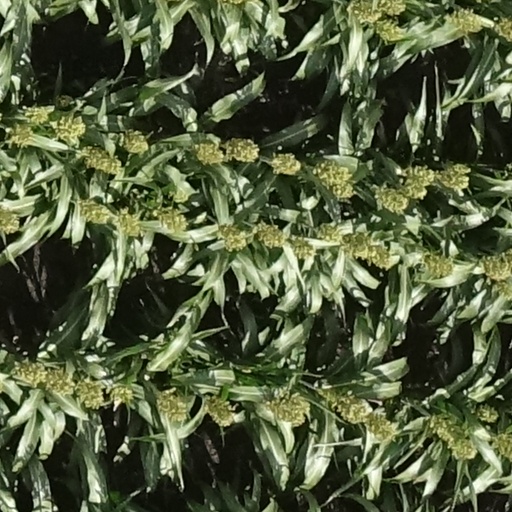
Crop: sorghum